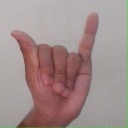
अक्षर: य